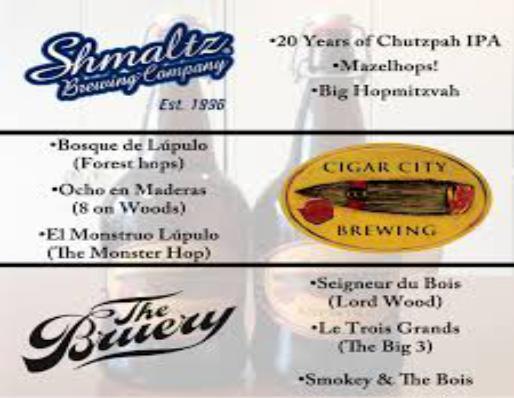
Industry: Food